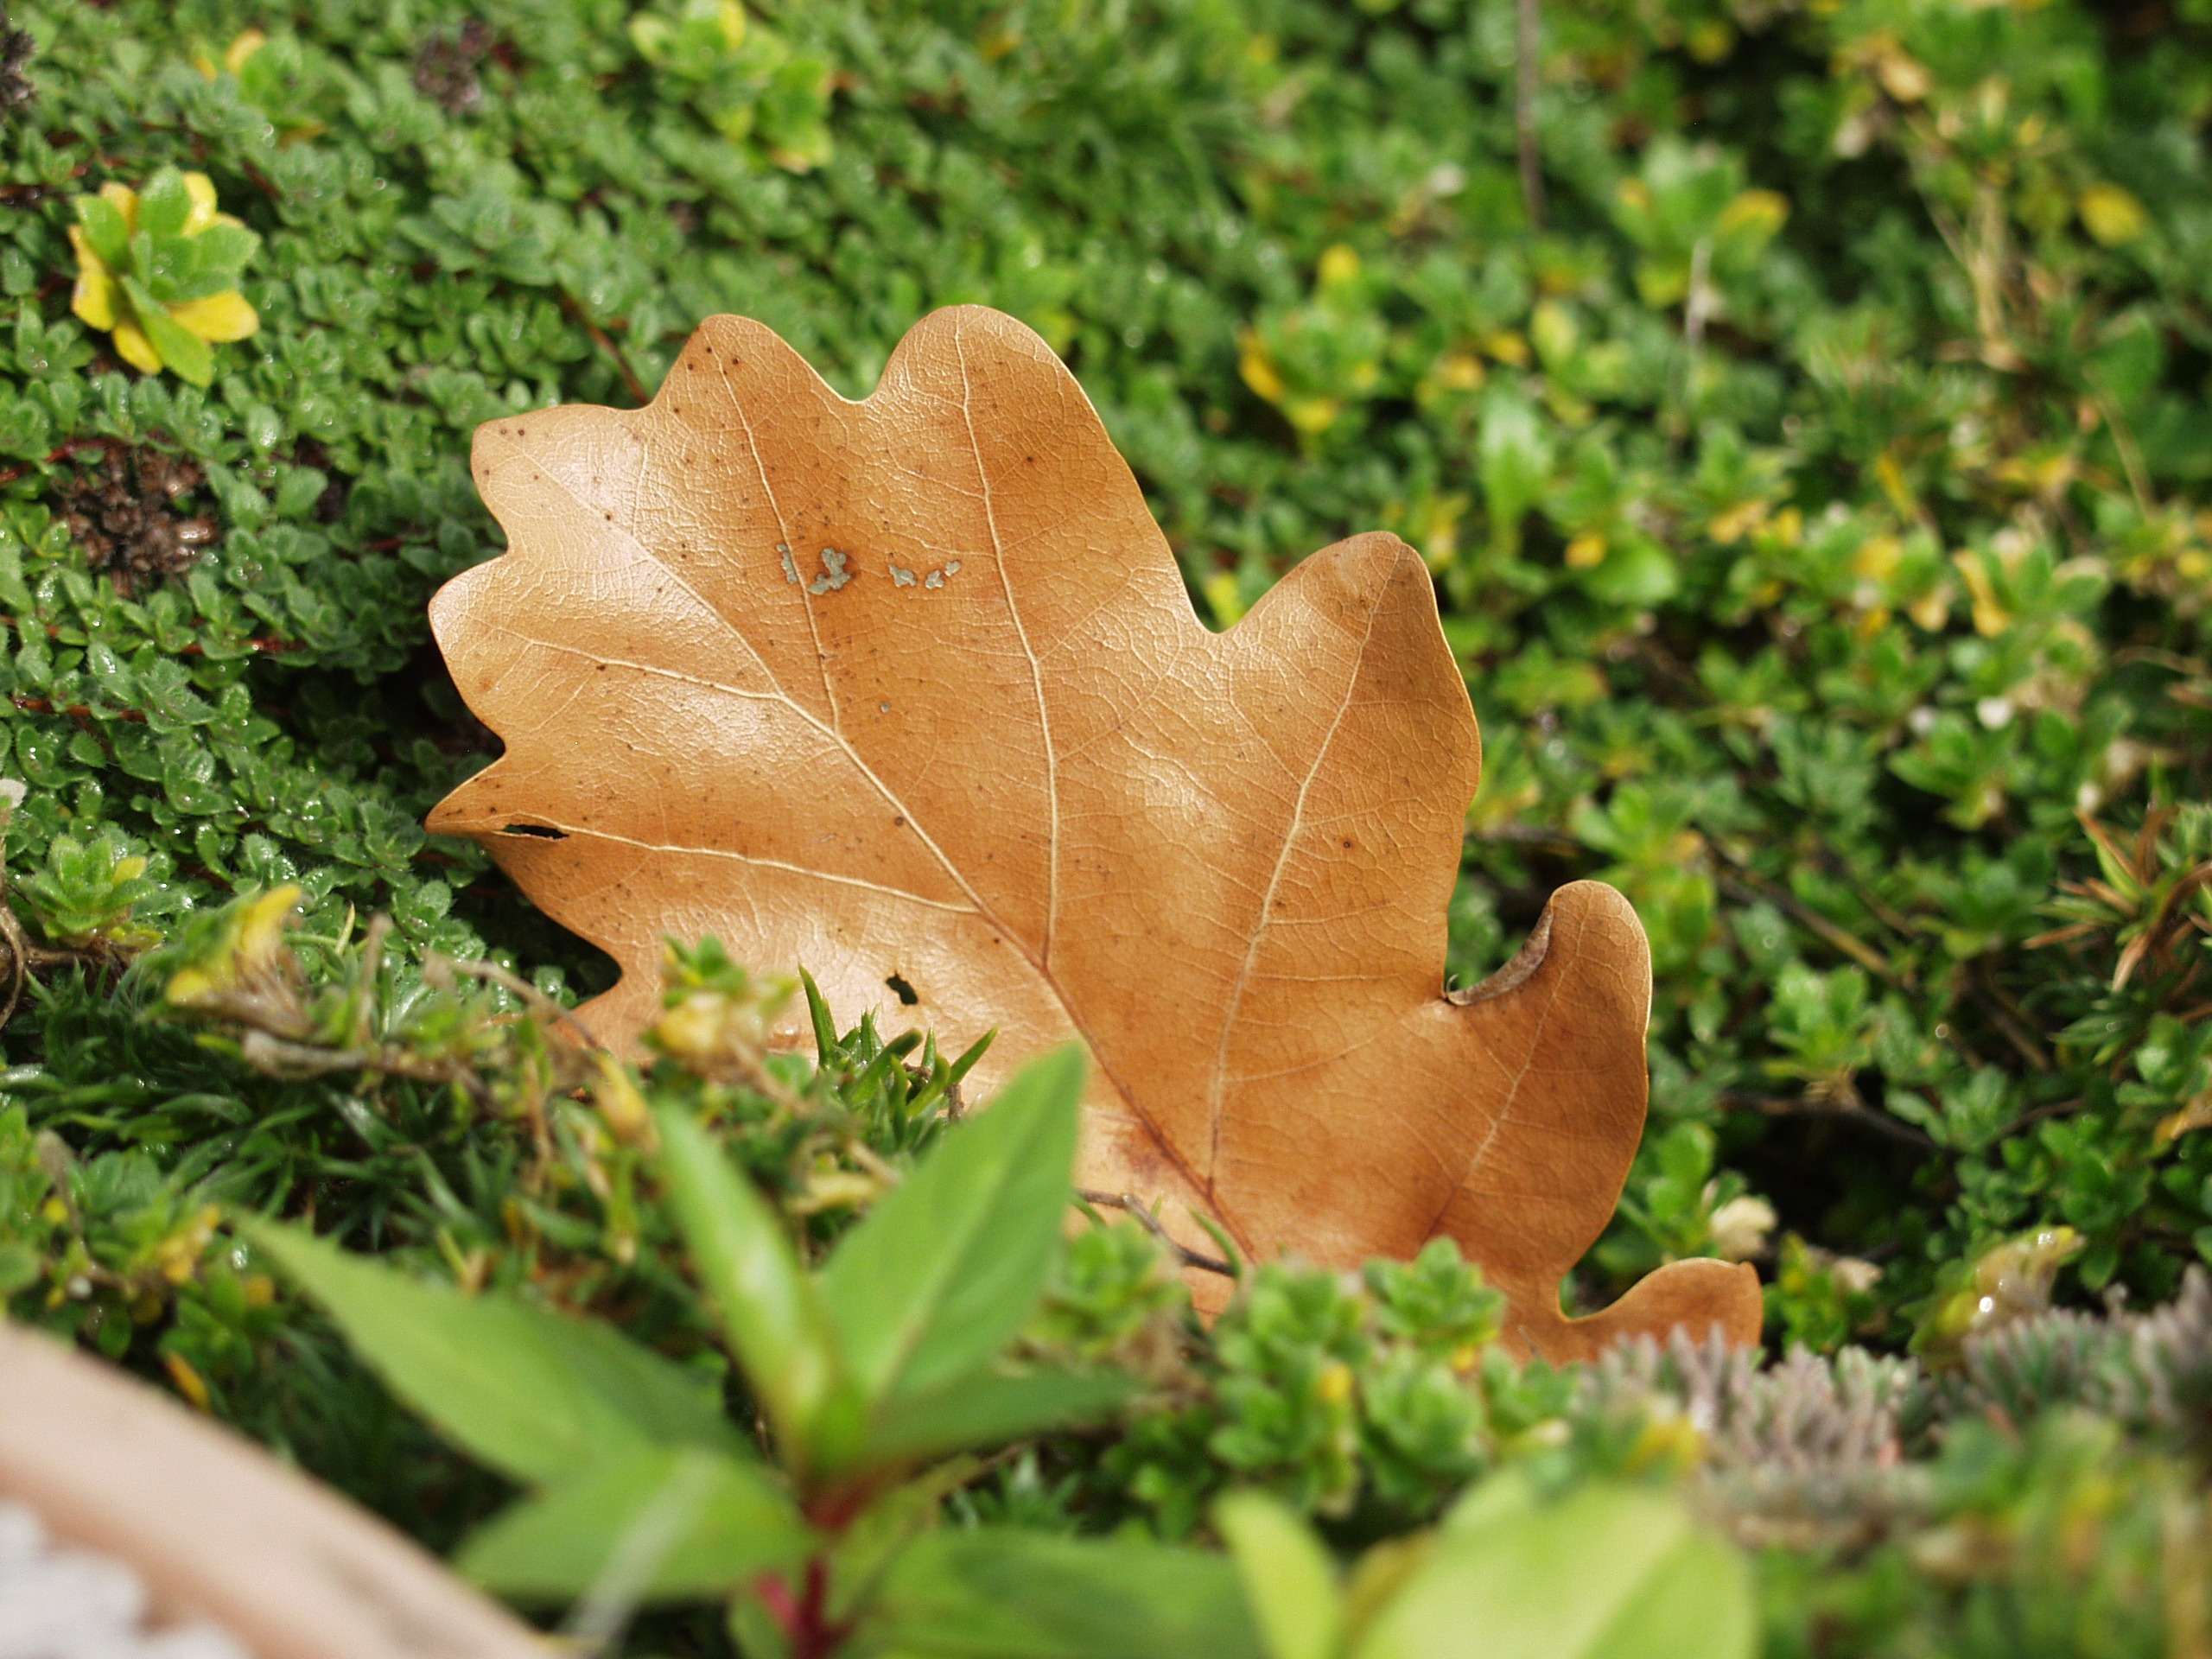
tree, nature, forest, grass, branch, plant, lawn, leaf, flower, moss, green, autumn, brown, soil, botany, garden, flora, season, oak leaf, fungus, shrub, woodland, macro photography, woody plant, land plant